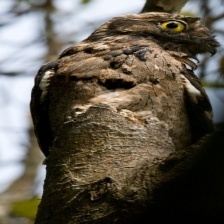
Species: GREAT POTOO
Scientific name: NYCTIBIUS GRANDIS